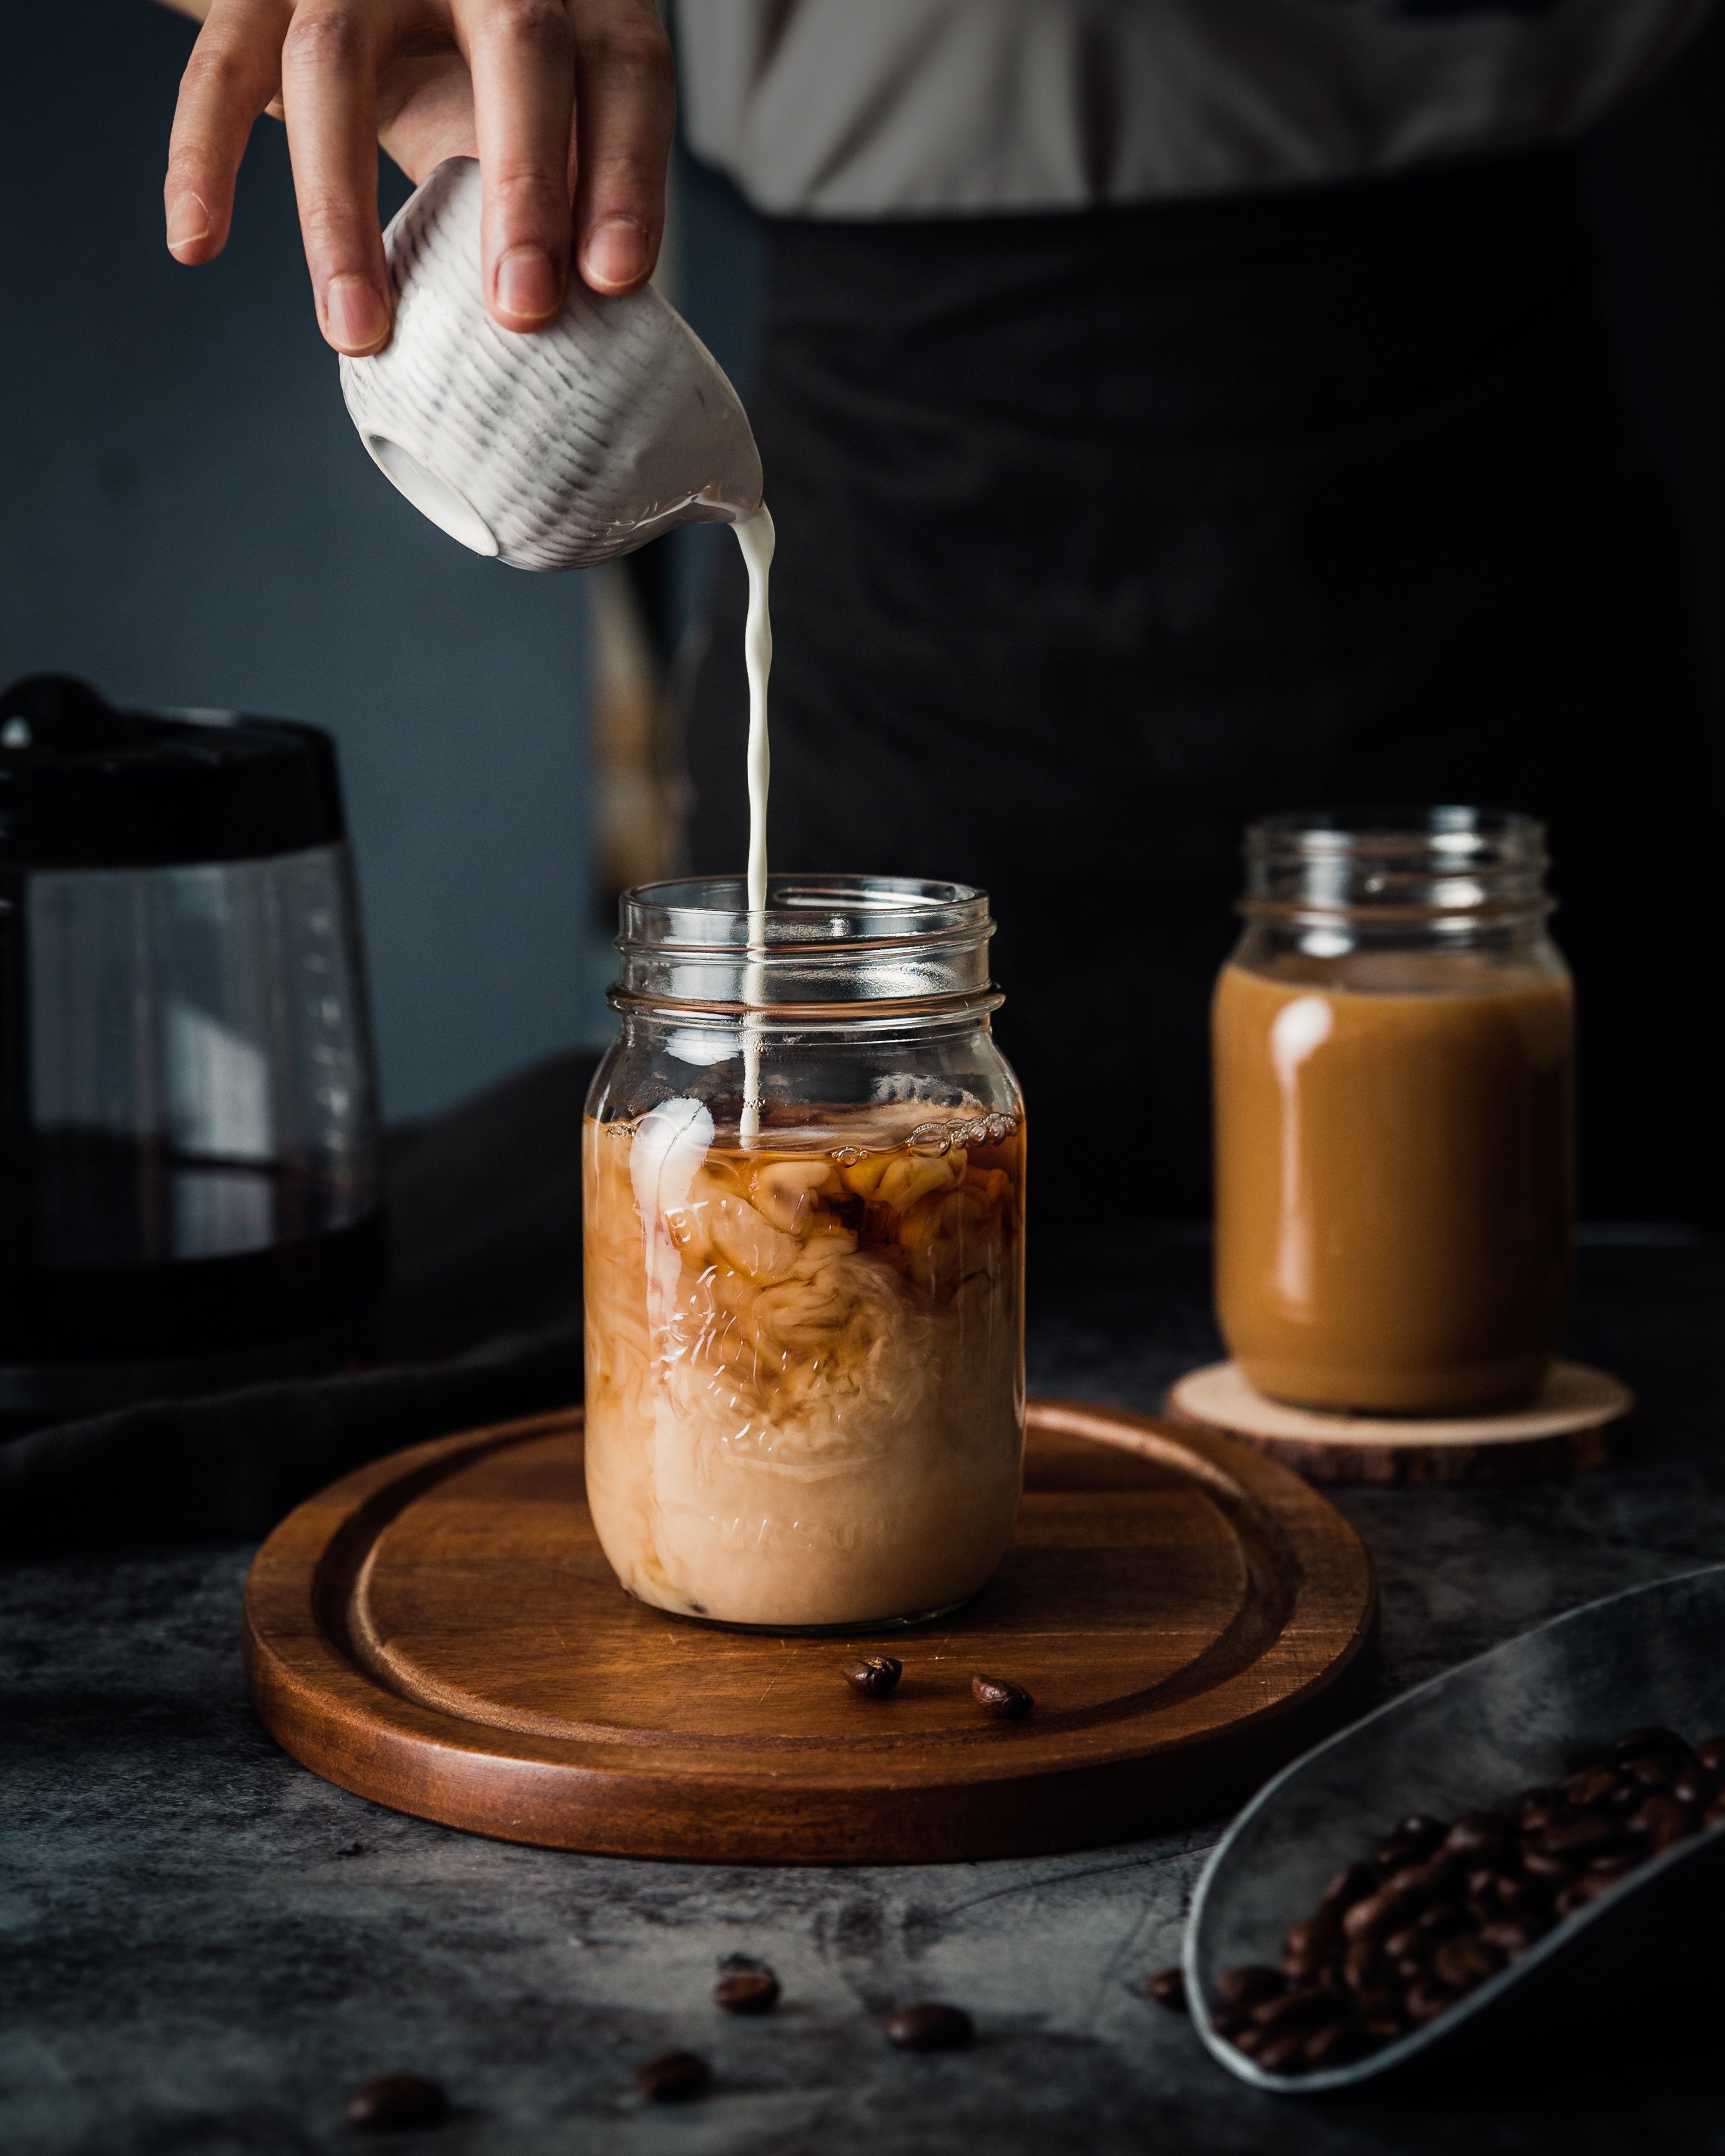
food, mason jar, dish, cuisine, ingredient, dessert, recipe, drink